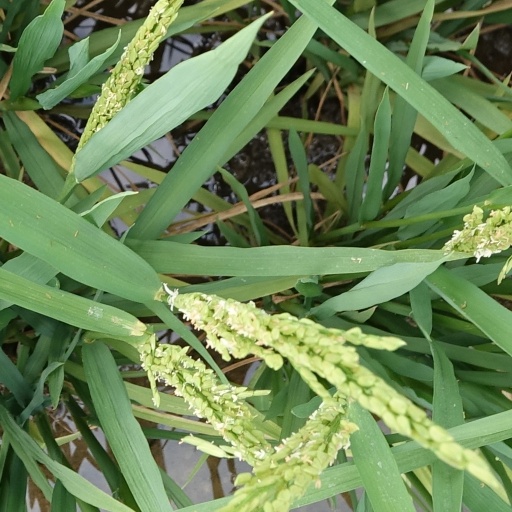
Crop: rice